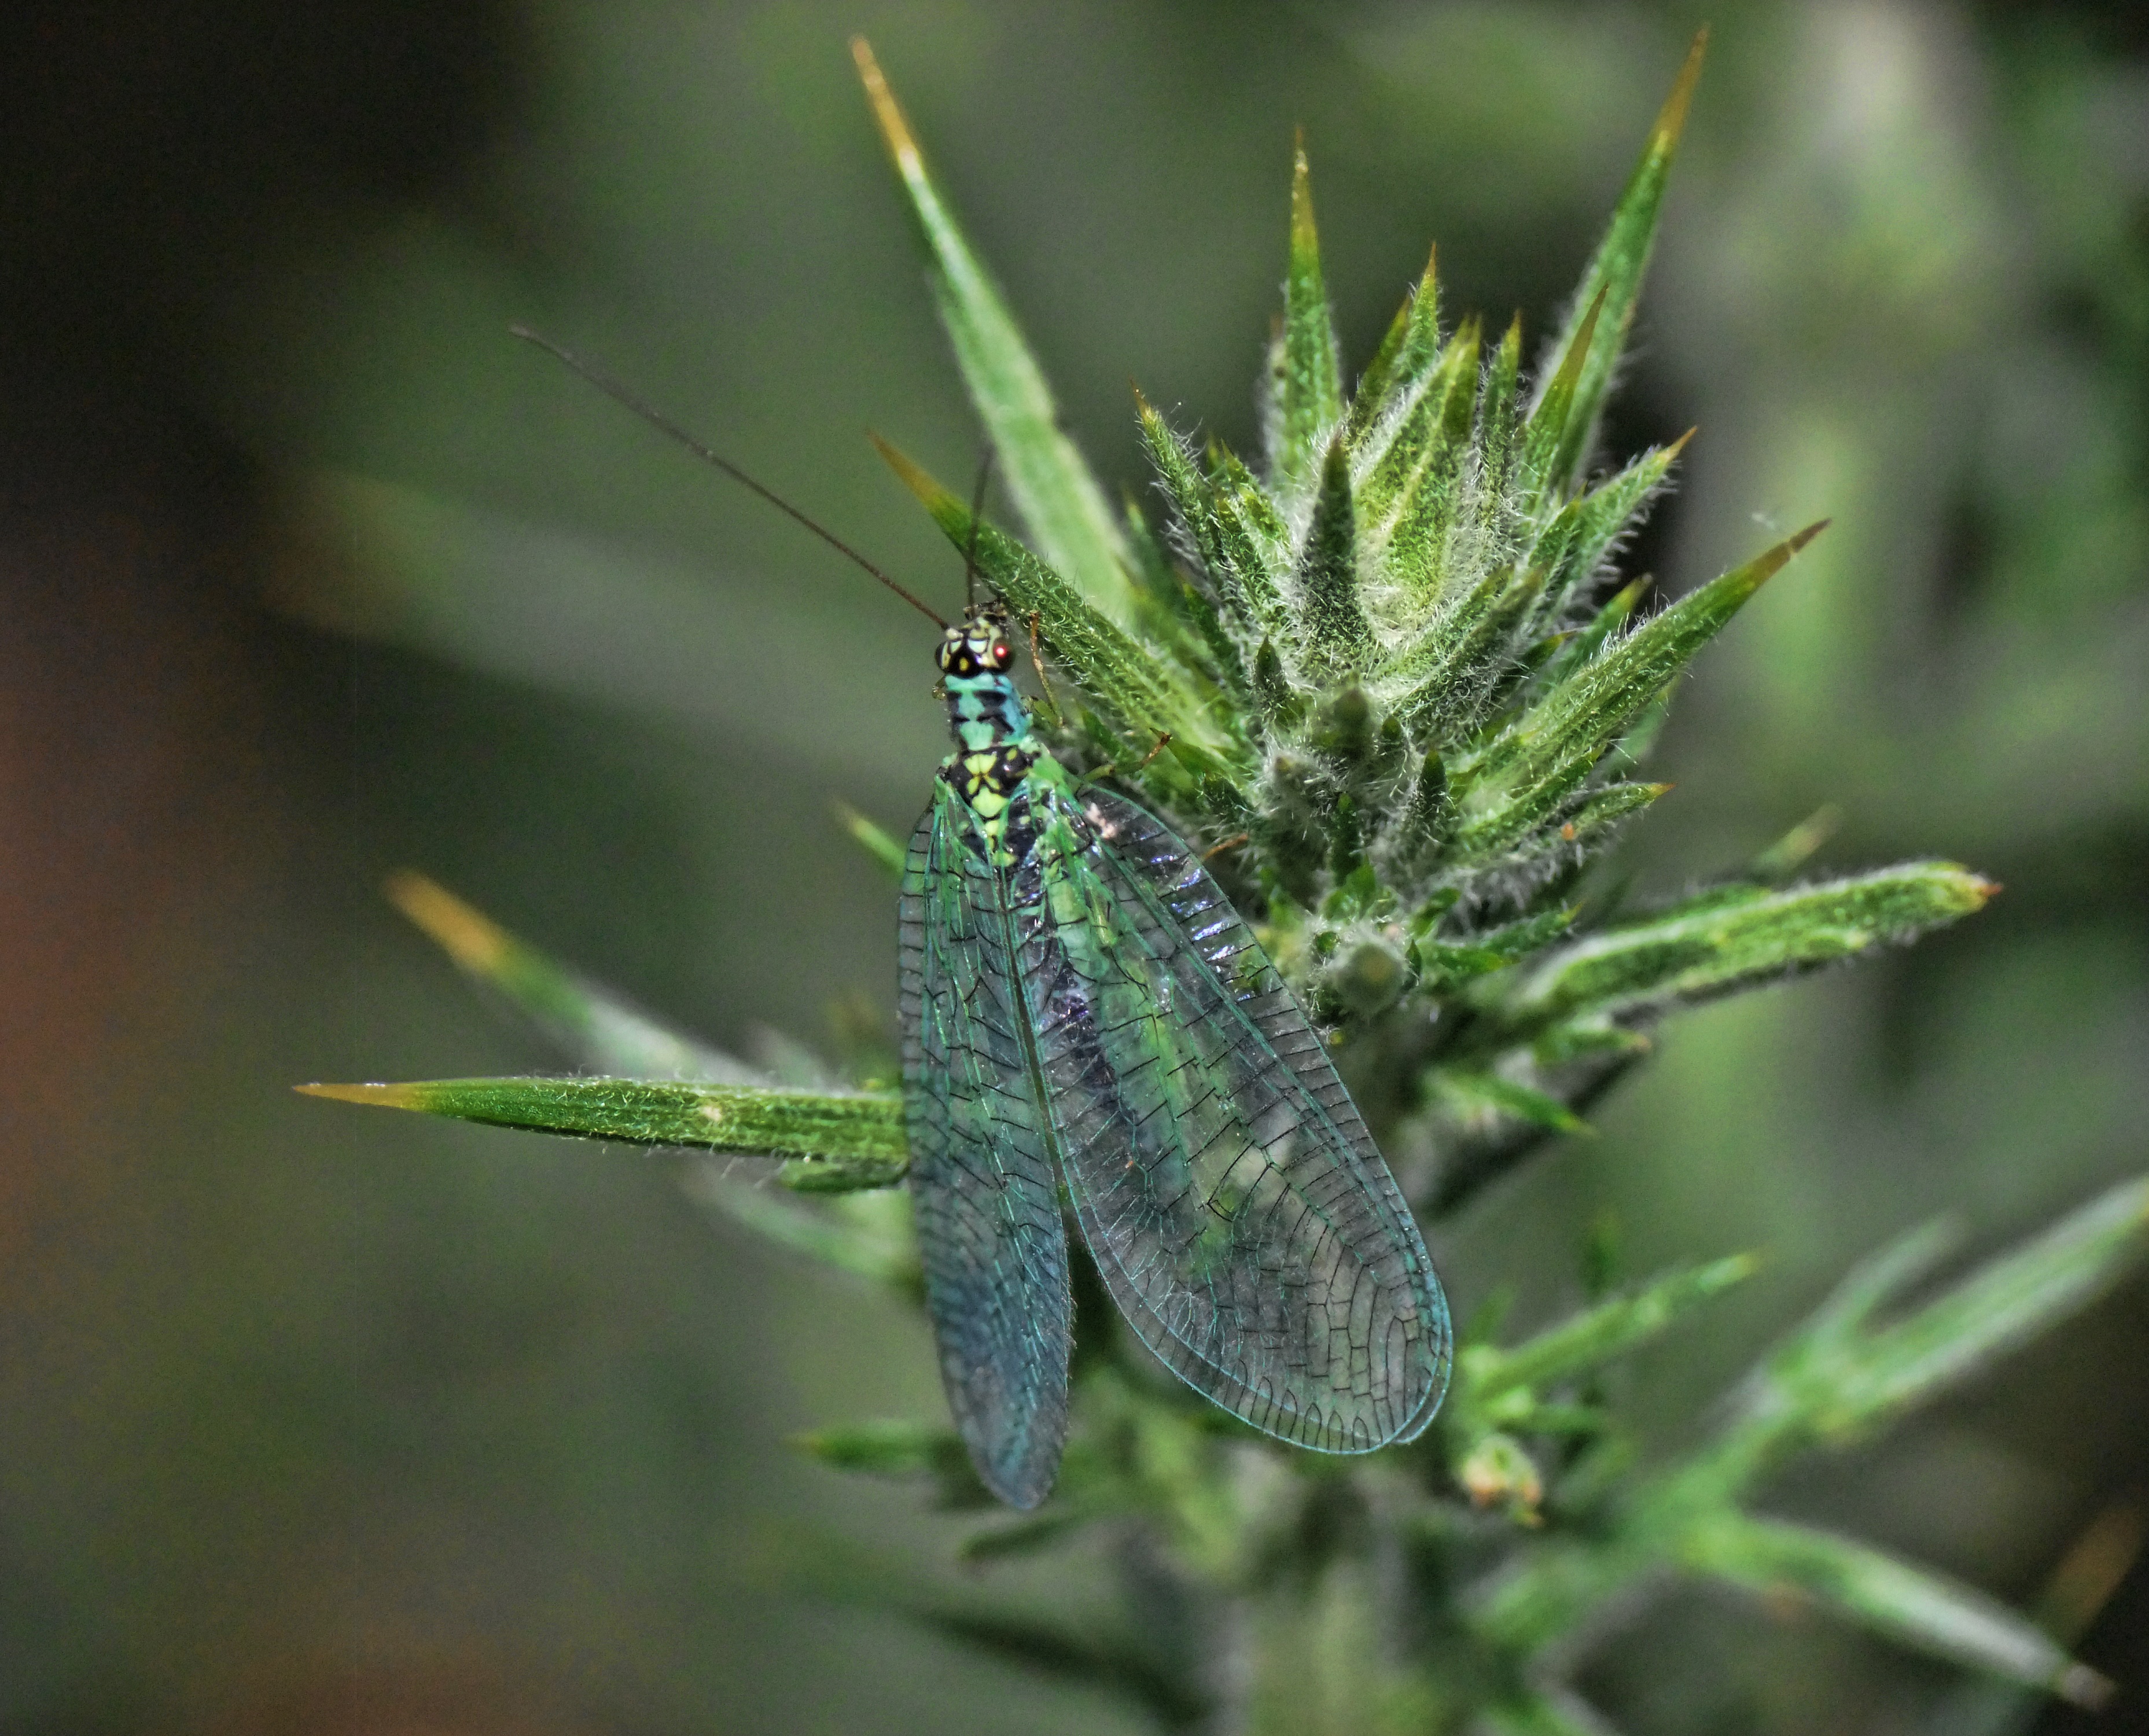
nature, grass, wing, flower, animal, fly, summer, green, insect, macro, biology, human, bug, parasite, black, flora, health, fauna, invertebrate, close up, feeding, blood, wings, stinging, skin, parasitic, mosquito, pest, sting, fever, medical, virus, macro photography, bite, disease, gnat, malaria, bloodsucker, infectious, magnification